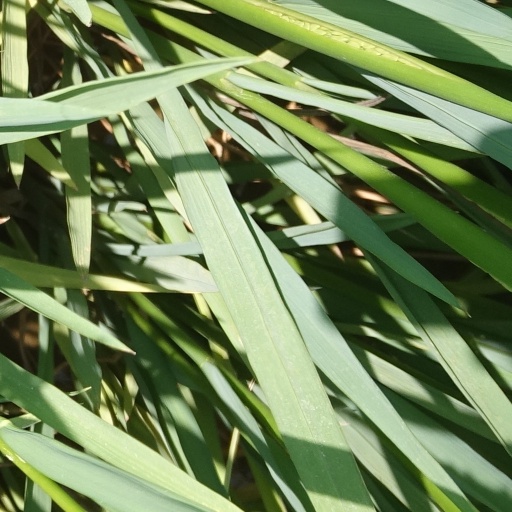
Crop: rice